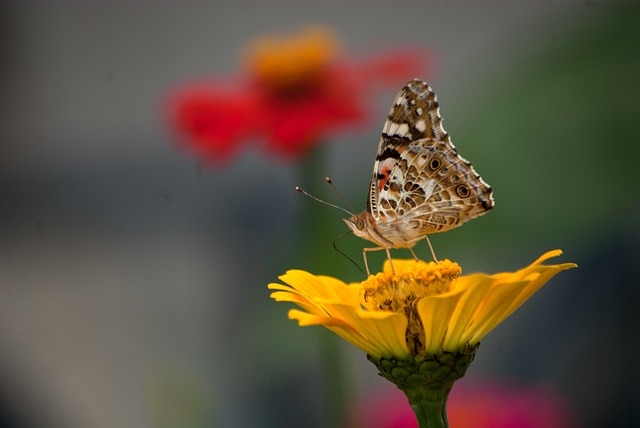
Label: farfalla